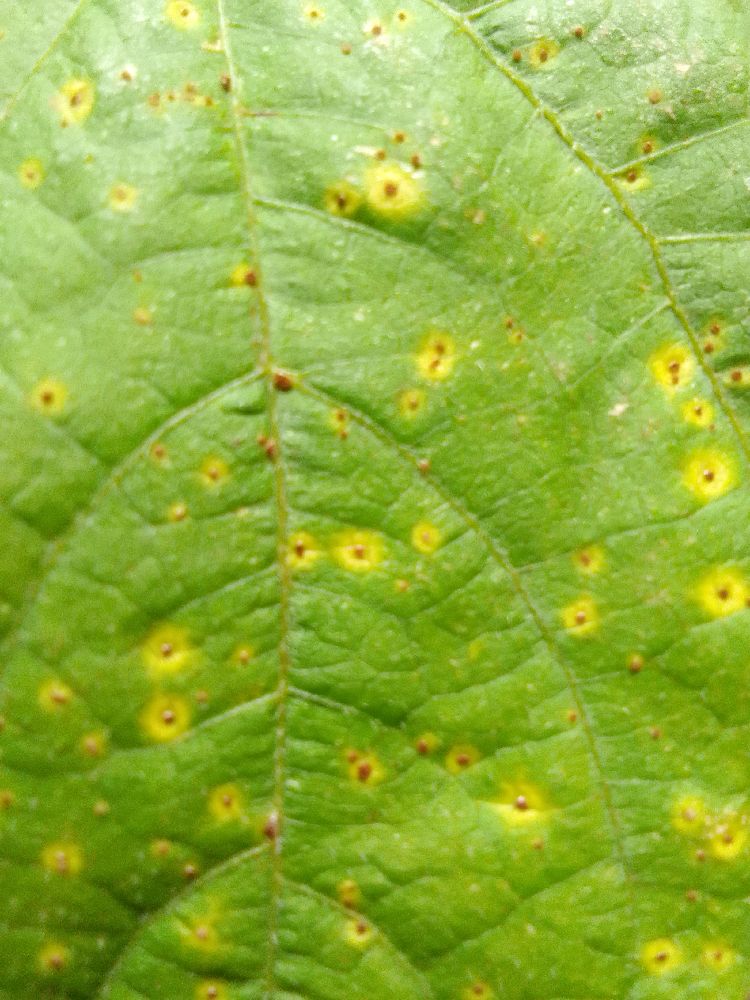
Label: rust